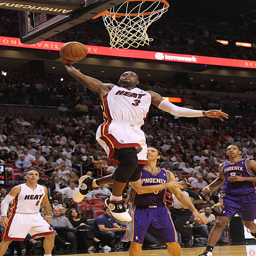
basketball shooting guard of the dunks during a game against sports team .